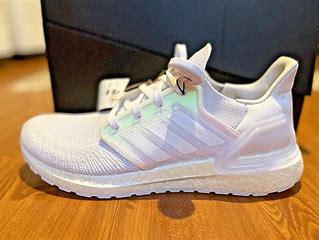
Brand: Adidas
Model: Ultra Boost 20